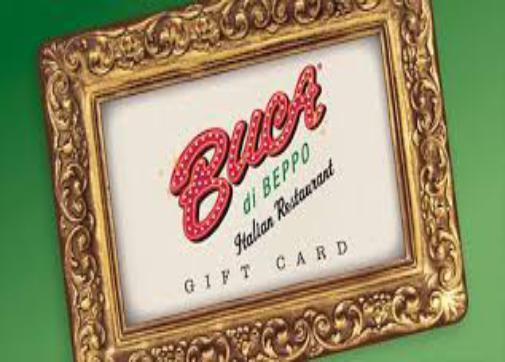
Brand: Buca di Beppo
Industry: Food